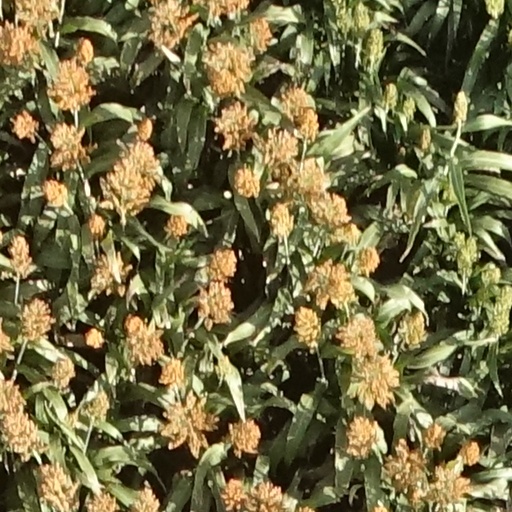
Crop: sorghum